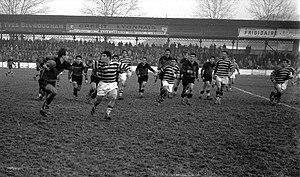
Stade Ernest Wallon. Le 22 Décembre 1957. Vue d'une phase de jeu entre le Stade Toulousain et Brive.
Le Club athlétique Brive Corrèze Limousin est la section rugby à XV fondée en 1910 du Club athlétique briviste, club omnisports français, basé à Brive-la-Gaillarde en Corrèze. Son équipe première évolue en Top 14 en 2020-2021. Son président est Simon Gillham, l’équipe étant entraînée par le Nord-Irlandais Jeremy Davidson, épaulé par Marc Dal Maso et Jean-Baptiste Péjoine.